Stadin Panimo

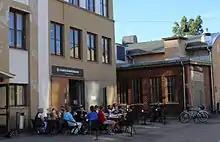
The terrace of the Stadin Panimo brewery in Suvilahti.

Stadin Panimo is a craft brewery based in Suvilahti in Helsinki, Finland, founded in 1998. The brewery produces over 100 thousand litres of beverages per year. The brewery's products are widely sold in retail stores and in Alko stores.